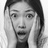
Emotion: surprise